Frans Jozef Peter van den Branden

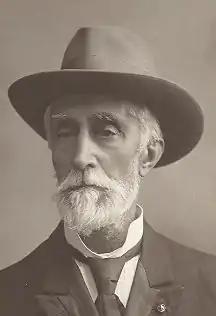

Frans Jozef Peter (F. Jos.) van den Branden (14 June 1837 – 22 March 1922) was a Belgian playwright, art historian, civil servant, educator and archivist. He wrote in the Dutch language. He is now known mainly for his art historical works, which mainly dealt with the history of the Antwerp school of artists and Antwerp poets and dramatists linked to the local chambers of rhetoric. He also co-authored the "Biographisch woordenboek der Noord- en Zuidnederlandsche letterkunde" with Johannes Godefridus Frederiks, a biographical dictionary of writers from the Netherlands and Belgium and their predecessor states.